World of Darkness (video game)

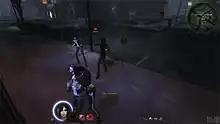
A screenshot of a city environment in a 3D game, showing four characters, one of which is a vampire, and three of which are humans. The player-controlled vampire is shown sucking blood from a human character's neck.

"World of Darkness" was planned to be an open world, single-server massively multiplayer online role-playing game. It was meant to take place at night and have a supernatural horror theme, and was based on the "World of Darkness" series' setting – the shared fictional universe of several of White Wolf Publishing's tabletop role-playing games, including "". Players were planned to start the game as humans, with the possibility of being turned into a vampire from one of seven vampire clans with access to various vampiric powers, such as sucking blood, running quickly, and leaping high in the air. Other "World of Darkness" character types such as werewolves or mages were not planned to be playable at launch, but would possibly appear as non-player characters (NPCs) or as player characters in an expansion pack or in a separate game; ghouls were planned to be included as minions to the player characters, which could be sent on missions.